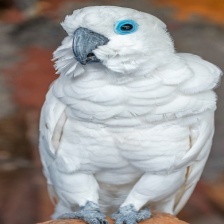
Species: COCKATOO
Scientific name: CACATUIDAE
ImageNet parent category: sulphur-crested_cockatoo